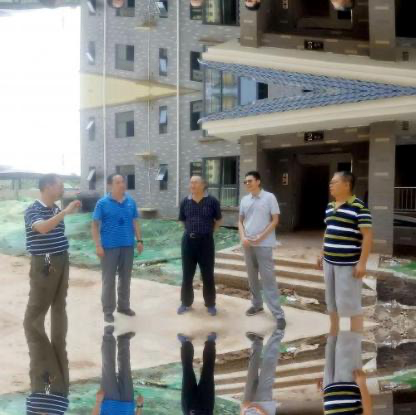
Objects in the image:
label: head
label: head
label: head
label: head
label: head
label: head
label: head
label: head
label: head
label: head